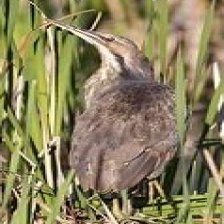
Species: AMERICAN BITTERN
Scientific name: BOTAURUS LENTIGINOSUS